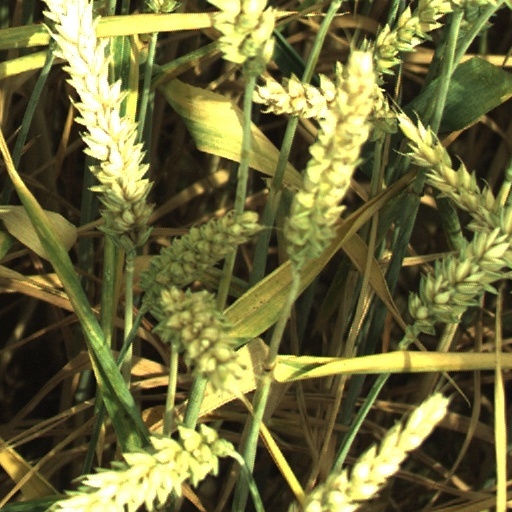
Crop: wheat